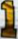
Number: 1